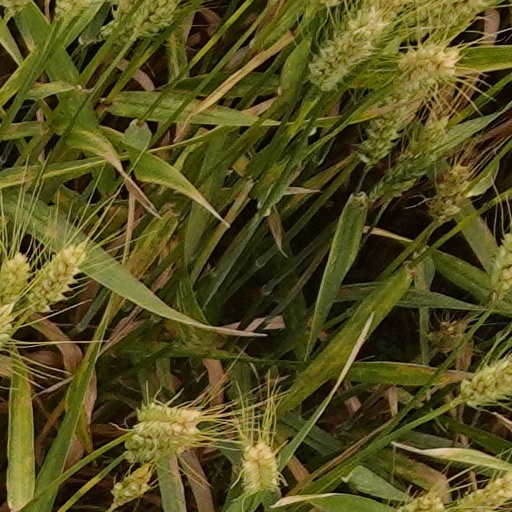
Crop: wheat